List of neighbourhoods of Jamshedpur

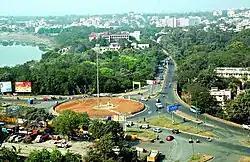
Jamshedpur

The article below provides a list of neighborhoods in Jamshedpur, India.